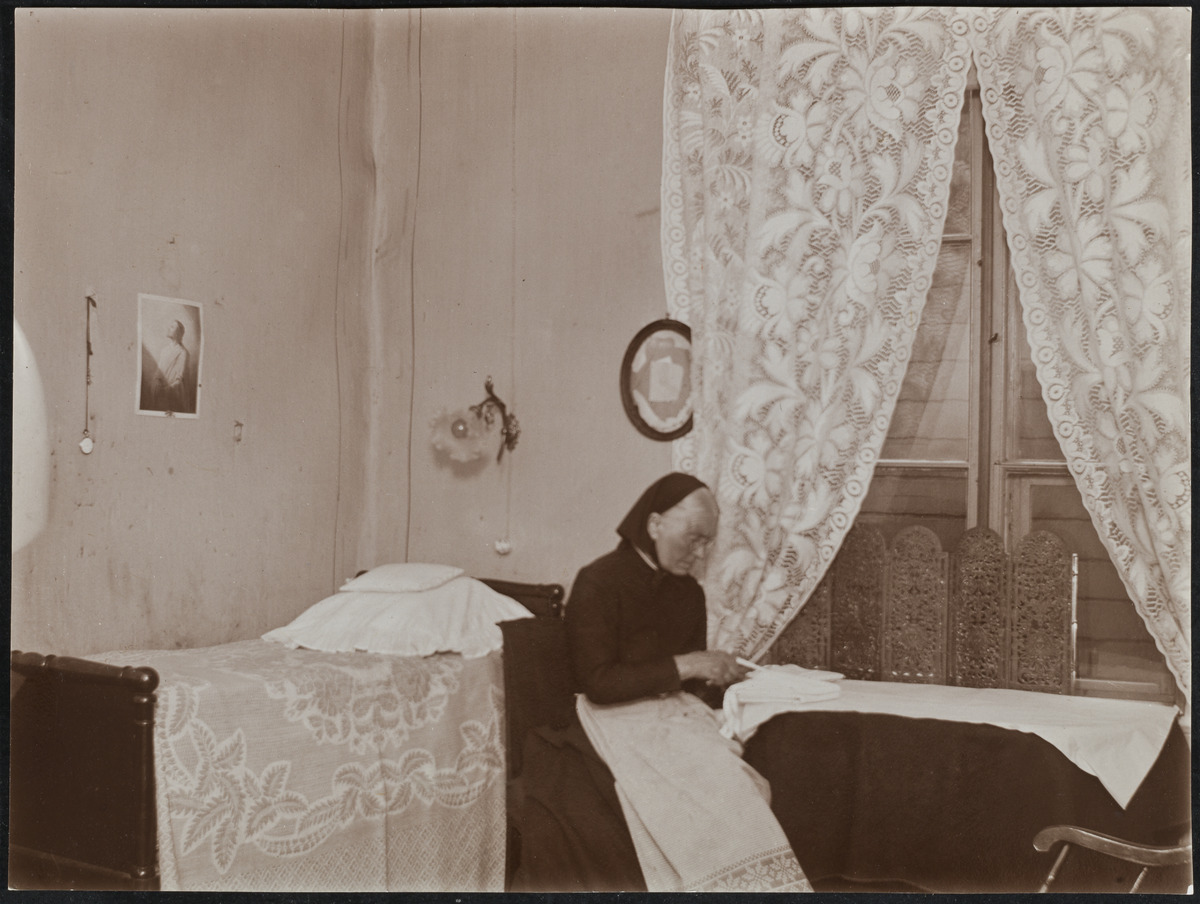
Sisäkuva Waseniusten kodista, Annalan huvilasta (Villa Anneberg
sisällön kuvaus: Sisäkuva Waseniusten kodista, Annalan huvilasta (Villa Anneberg.) Kuvassa ilmeisesti kotiapulainen työskentelemässä pöydän ääressä istuen. Hämeentie 154, Vanhakaupunki. mustavalkoinen
Ajankohta: kuvausaika 1900 n.
Paikka: Suomi, Uusimaa, Helsinki, Vanhakaupunki Helsinki, Hämeentie 154
Aiheet: huoneet, sisustus, verhot, sängyt, esineet, taulut, kellot, pöydät, valaisimet, naiset, työntekijät, kotiapulaiset, palvelusväki